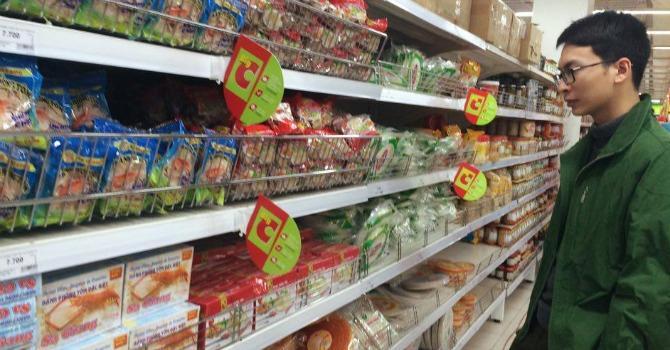
có một chàng trai mặc áo xanh lá cây đang đứng bên quầy hàng bánh kẹo